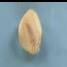
Maize quality: Good